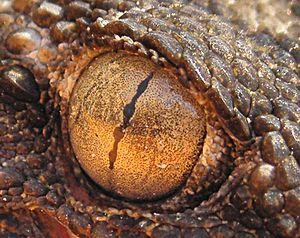
Œil de gecko photographié à Nice (France)